Otgar of Mainz

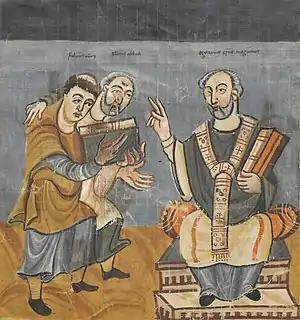
Rabanus Maurus (left), supported by Alcuin (middle) presents his work to Archbishop Otgar of Mainz (right)

Otgar (died 21 April 847), also spelled Odgar, Otker or Otger, Latin Otgarius, was the archbishop of Mainz from 826 until his death.